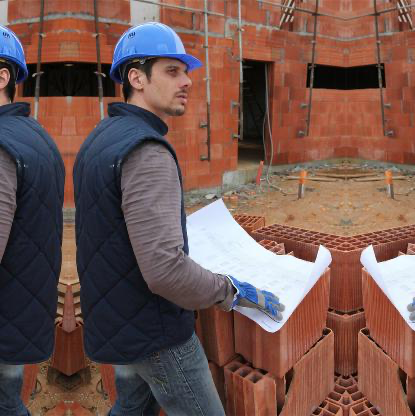
Objects in the image:
label: helmet
label: helmet